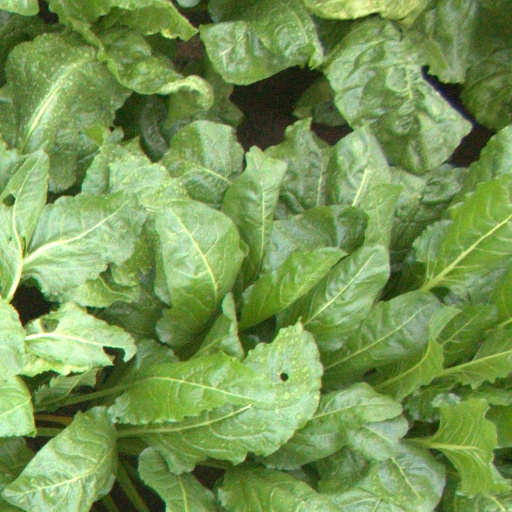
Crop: sugar beet